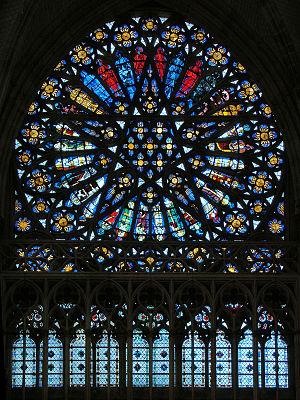
Abbatiale Saint-Ouen, Rouen, Seine-Maritime, Normandie, France. Rosace du bras nord du transept: la ""Hiérarchie"" par Colin de Berneval.
Alexandre de Berneval est l'architecte de l'église abbatiale du monastère bénédictin Saint-Ouen de Rouen.
L'abbaye Saint-Ouen de Rouen est l'un des principaux monuments de la ville de Rouen ; son église abbatiale est un exemple achevé de l'architecture gothique en Normandie.